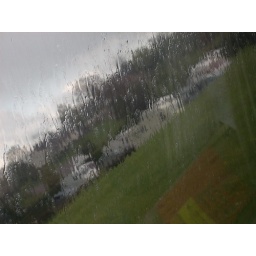
window in the caravan. the reflection of the book in the bottom right ruins it.